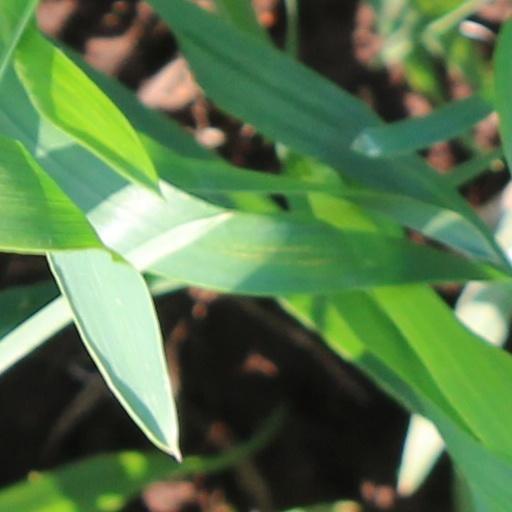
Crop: wheat